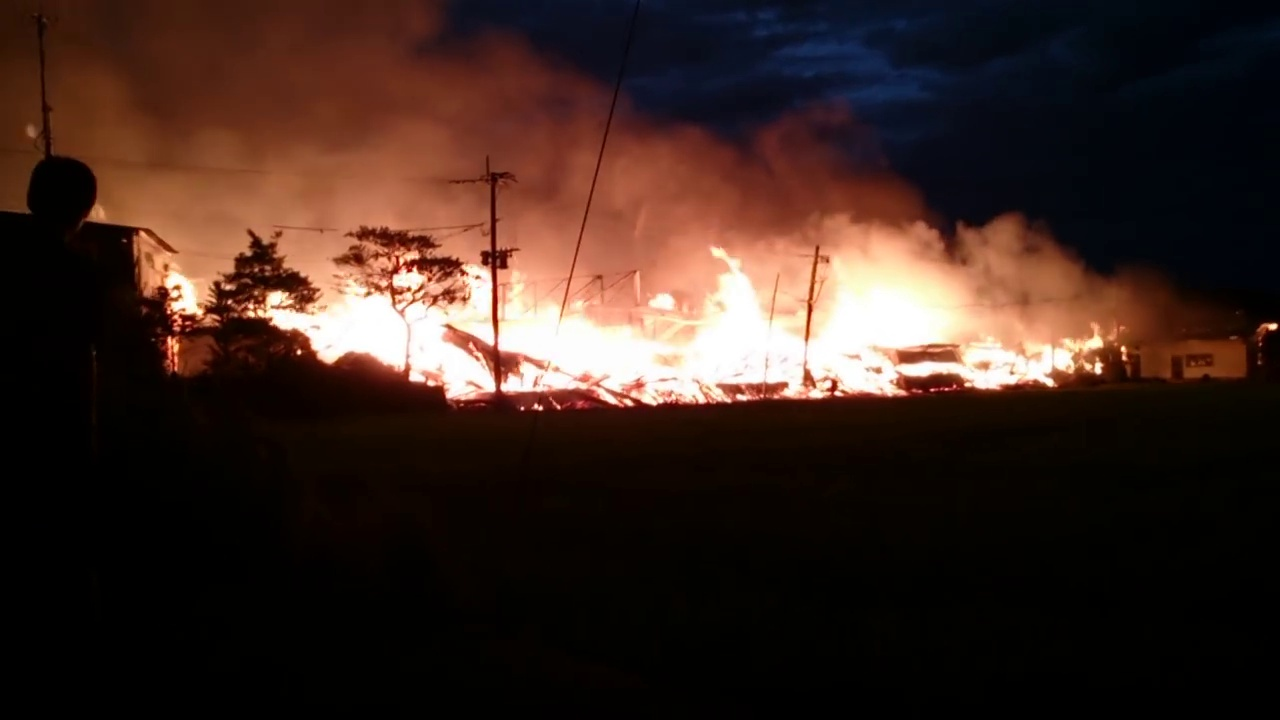
Fire: yes
Smoke: yes